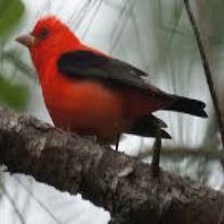
Species: SCARLET TANAGER
Scientific name: PIRANGA OLIVACEA